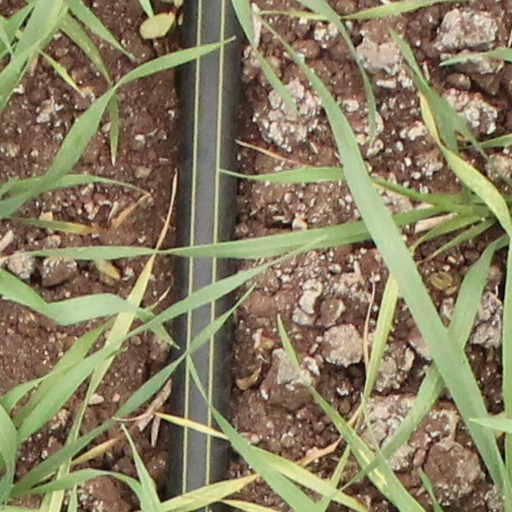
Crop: wheat